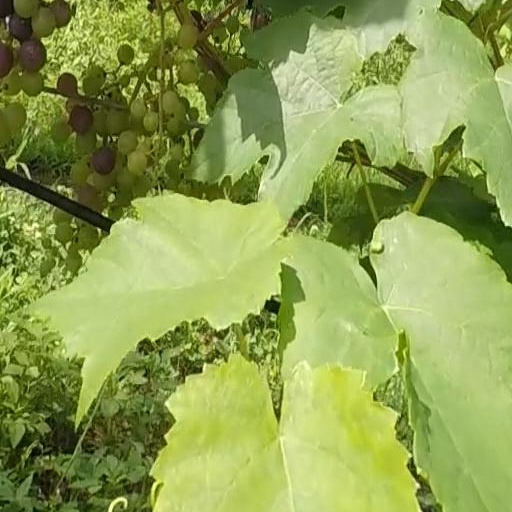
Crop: grape